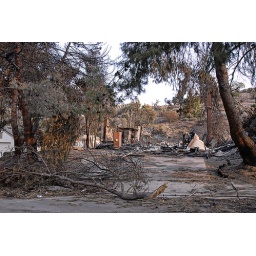
A broken limb from a tree lies in the street in front of another burned home in Rancho Bernardo, California.